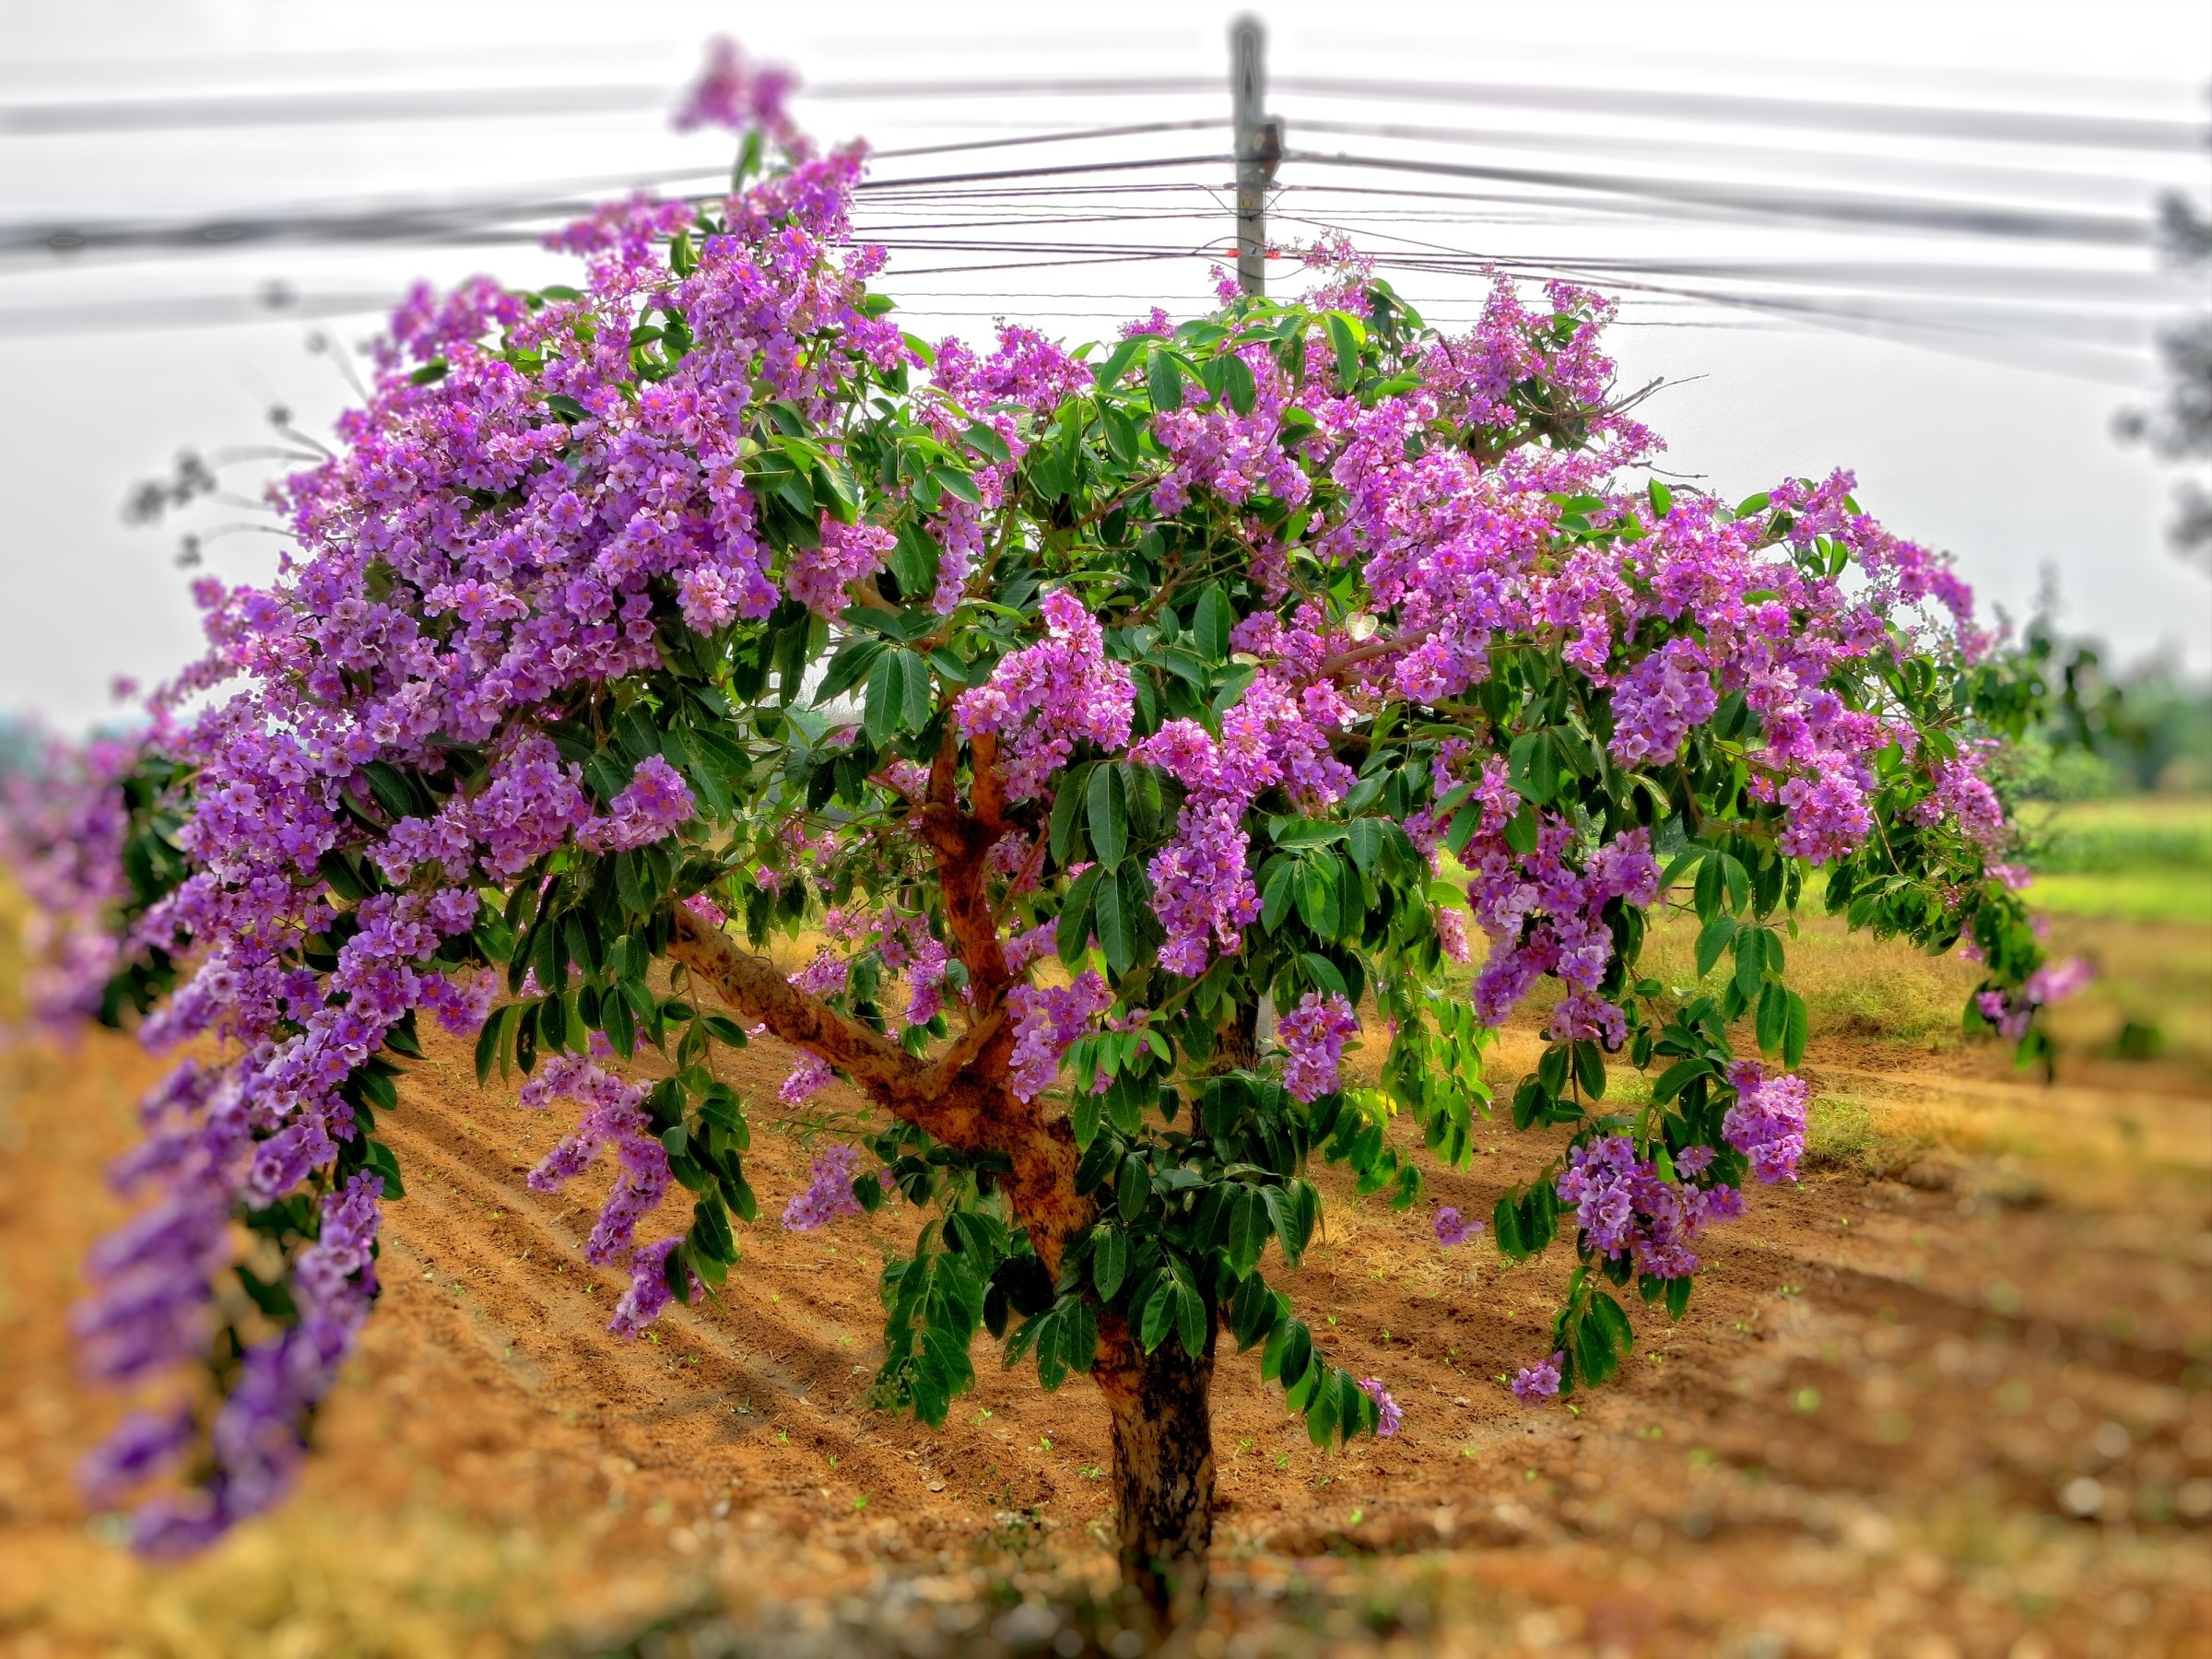
blossom, plant, flower, botany, flora, life, wildflower, on, shrub, lilac, flowering plant, woody plant, land plant